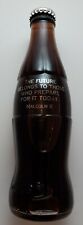
Waste category: glass